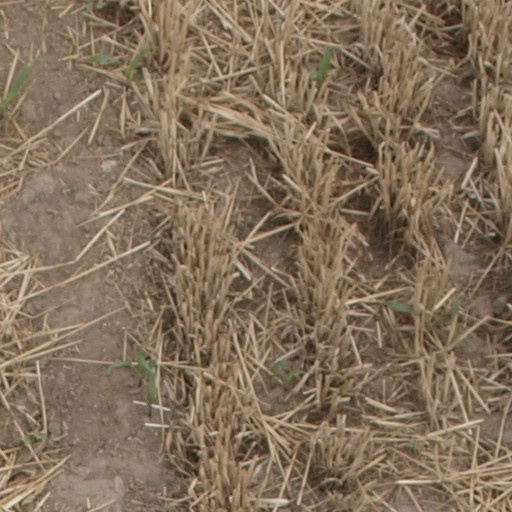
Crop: maize; corn